Jason Sturgeon

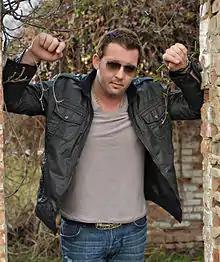
Sturgeon in 2012

Jason Sturgeon is an American country music artist born in Petersburg, Indiana northeast of Evansville and he grew up there. He released two albums via Toolpusher Records.